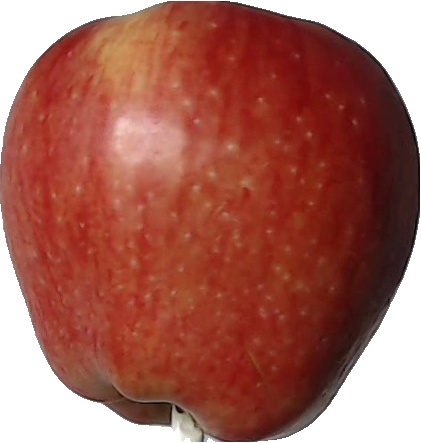
Label: apple_red_1